Steilhang

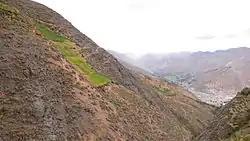
A "steilhang"

A Steilhang is a geoscientific term for a steep mountainside or hillside (or a part thereof), the average slope of which is greater than 1:2 or 30°. Leser defines a "steilhang" as a mountainside with an incline of between 16° and 60°, slopes of between 30° and 60° being described as "very steep" ("übersteil") and anything over 60° being a rock face ("wand").